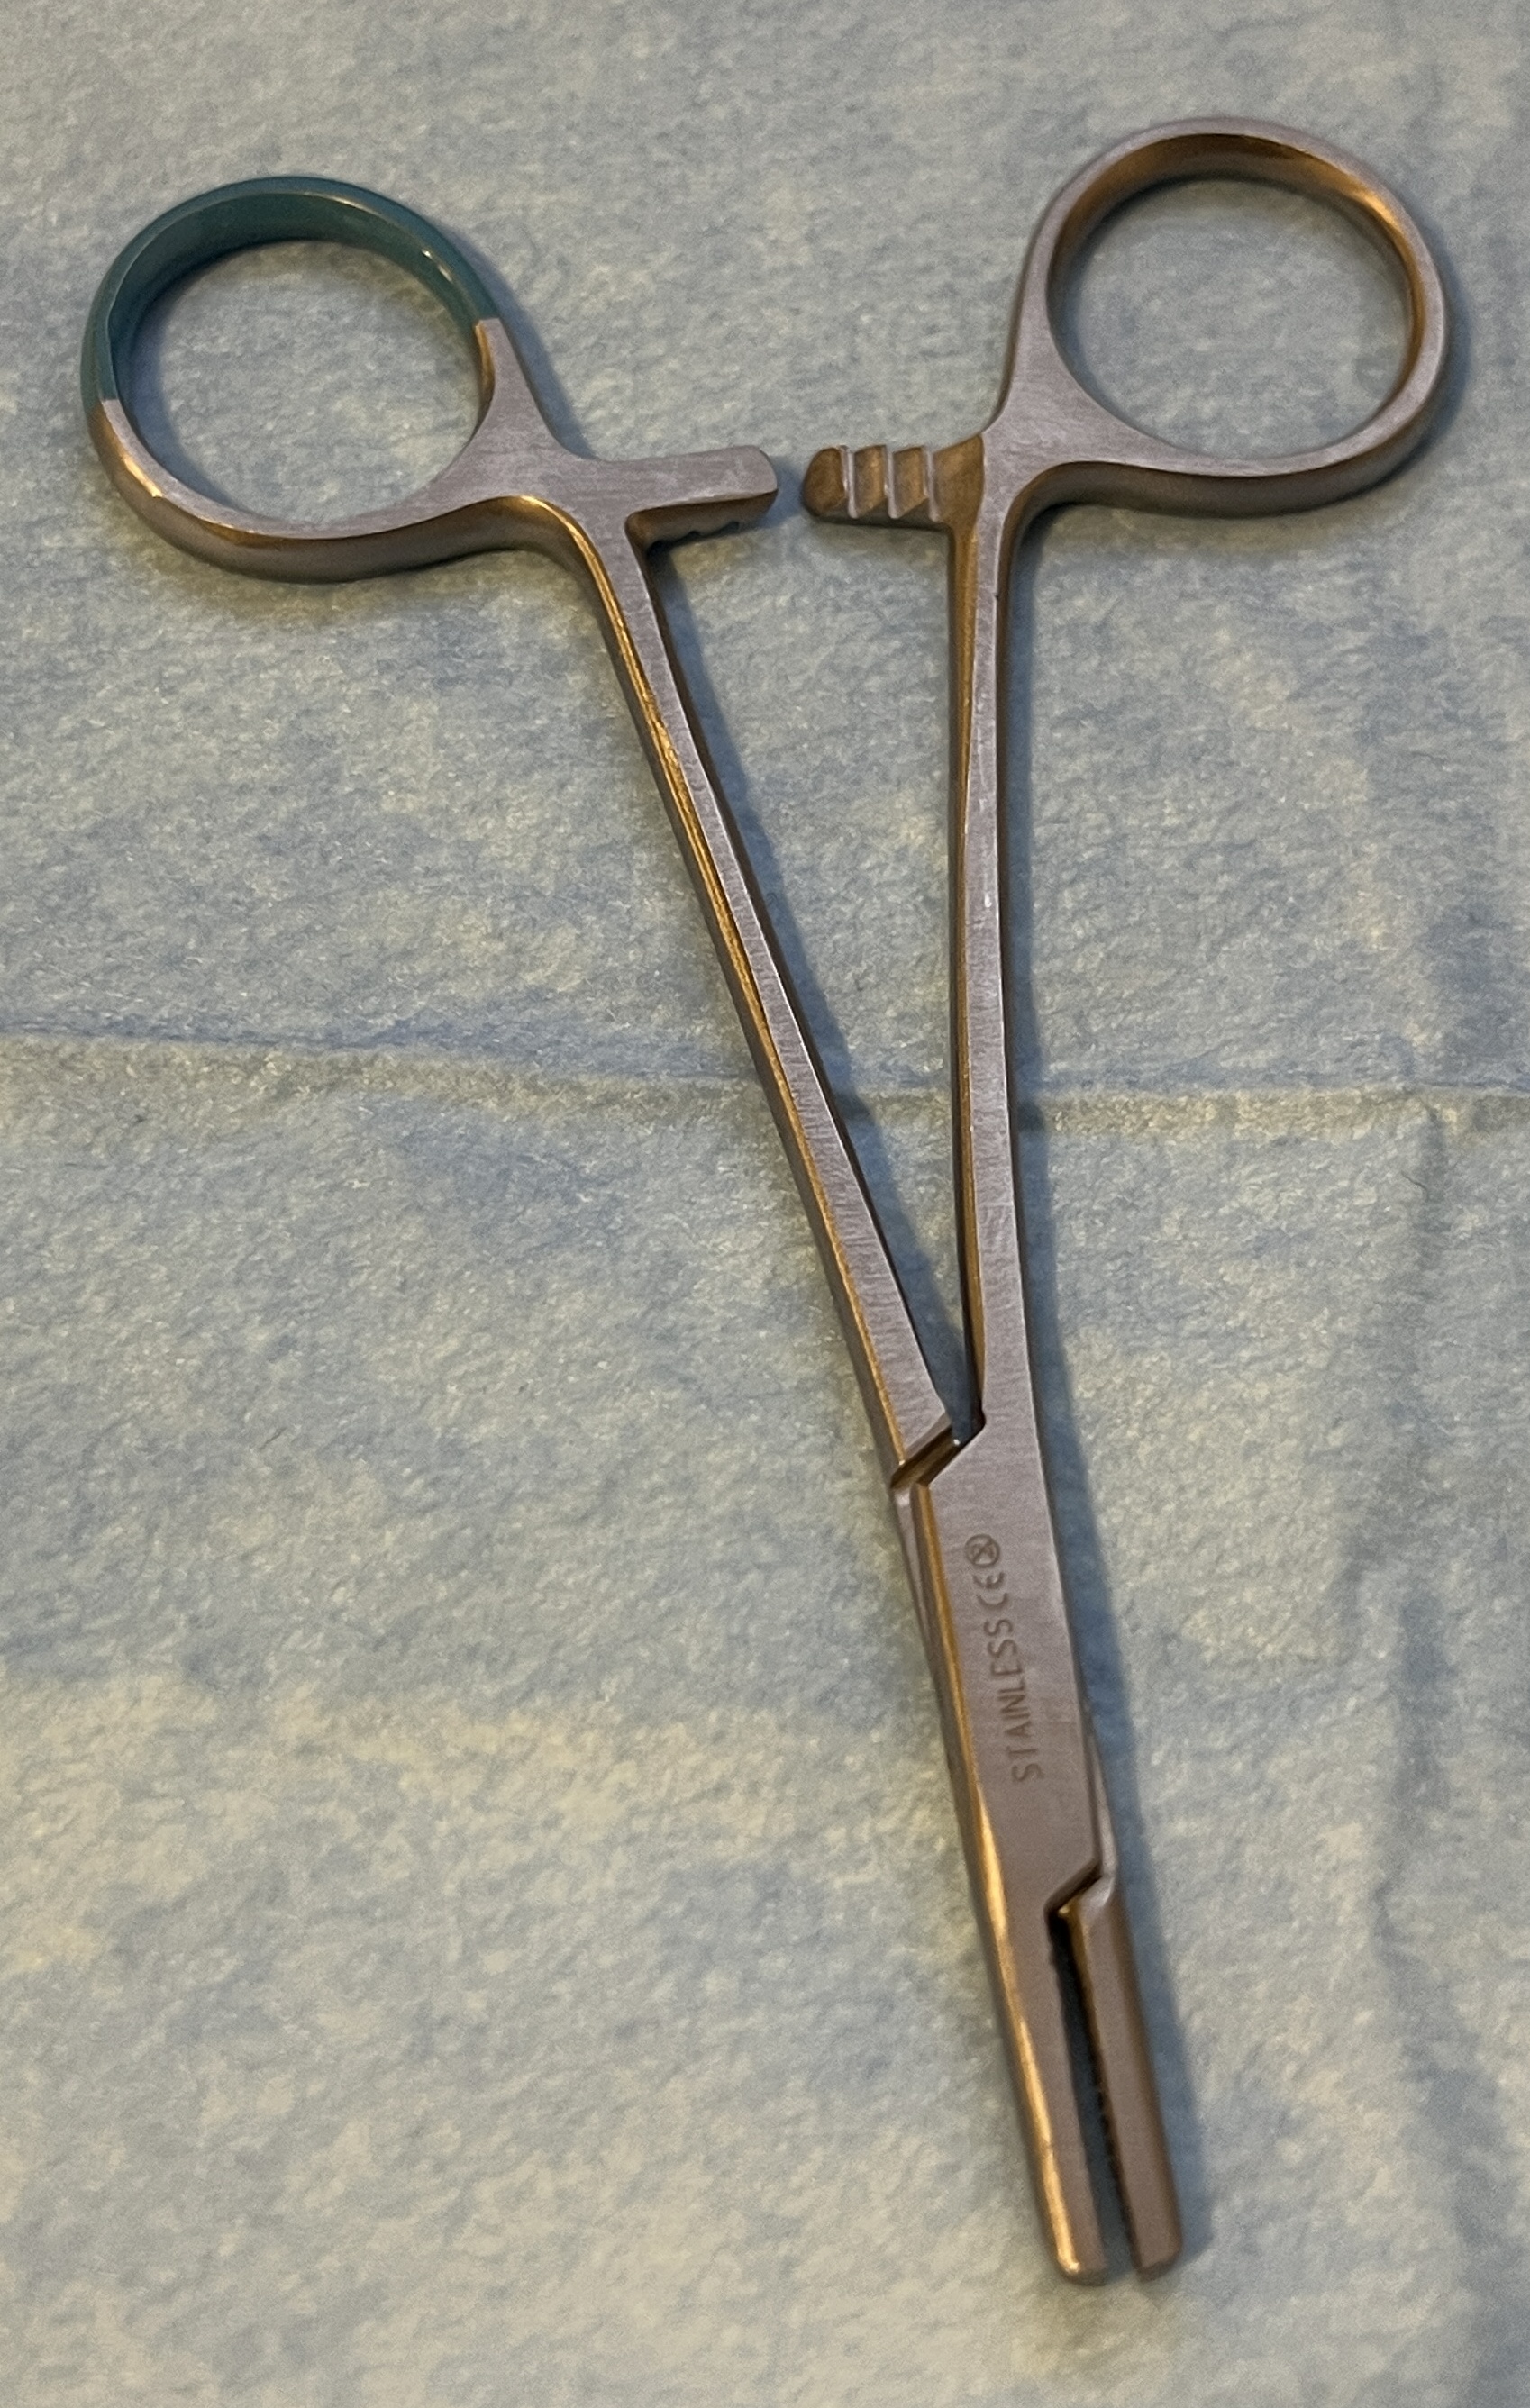
Hinged instrument state: open